Shining Time Station

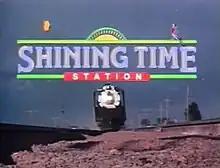
The "Shining Time Station" title screen with UP 844

Shining Time Station is a children's television series jointly created by British television producer Britt Allcroft and American television producer Rick Siggelkow. The series was produced by Quality Family Entertainment (the American branch of The Britt Allcroft Company), in association with Catalyst Entertainment in seasons 2 and 3, for New York City's PBS station WNET, and was originally taped in New York City during its first season and in Toronto during the rest of its run. It incorporated sequences from the British television show "Thomas the Tank Engine & Friends", which was in turn based on the books of "The Railway Series" written by the Reverend Wilbert Awdry.